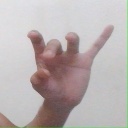
अक्षर: ओ